David Moufang

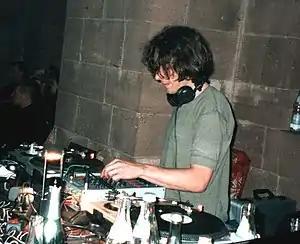
Move D live (2001)

David Moufang (born 1966, in Heidelberg, West Germany) is a German ambient techno musician. He records with his partner, Jonas Grossmann as Deep Space Network project and his solo releases as Move D. His other projects include Earth to Infinity, Reagenz, Koolfang, and Conjoint.